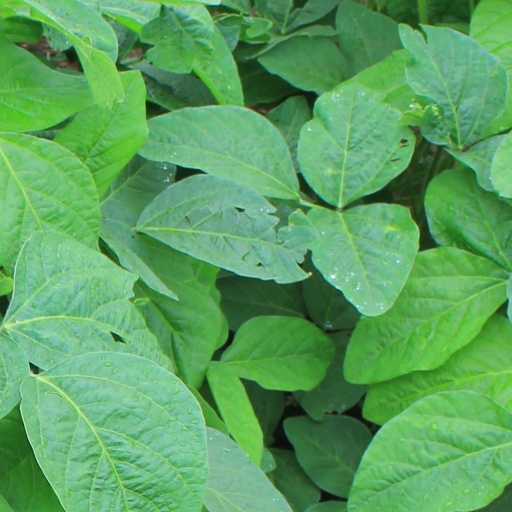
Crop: soybean